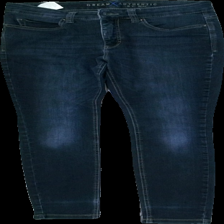
View: front
Type: Jeans
Category: Ladies
Brand: Not in the list
Brand text on label: dream authentic
Colors: Blue
Material: unknown
Cut: Tight
Size: 38
Season: All
Trend: Denim
Price range: 50-100
Recommended usage: Reuse
Description: blue tight jeans